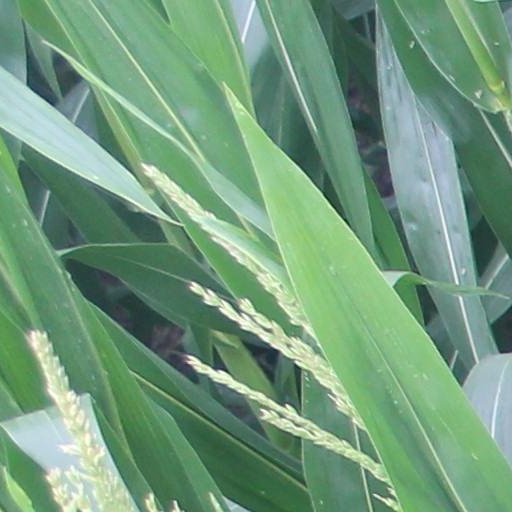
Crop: maize; corn